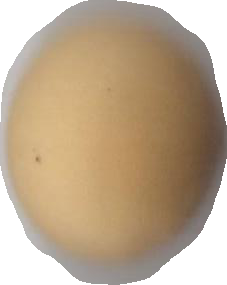
Variety: Grobogan